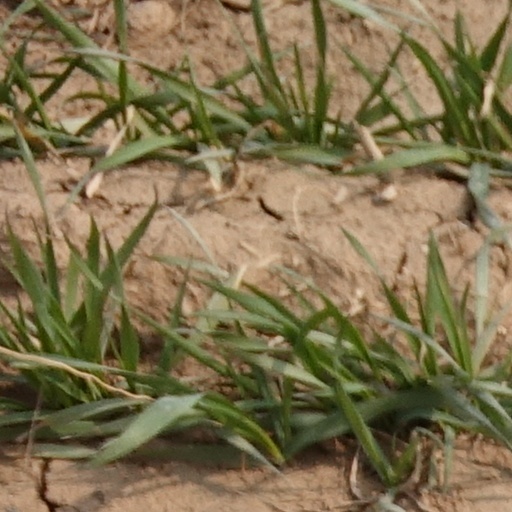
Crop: wheat